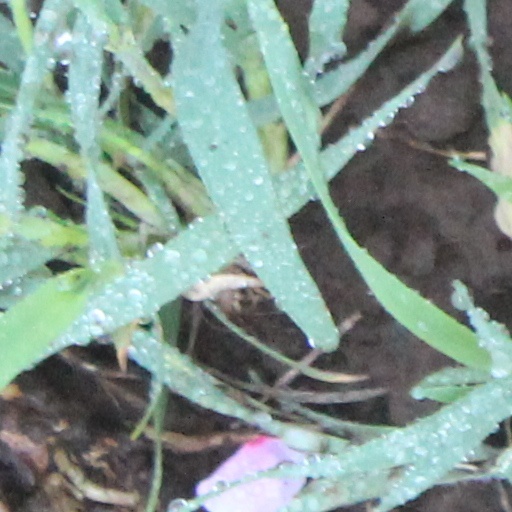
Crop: wheat